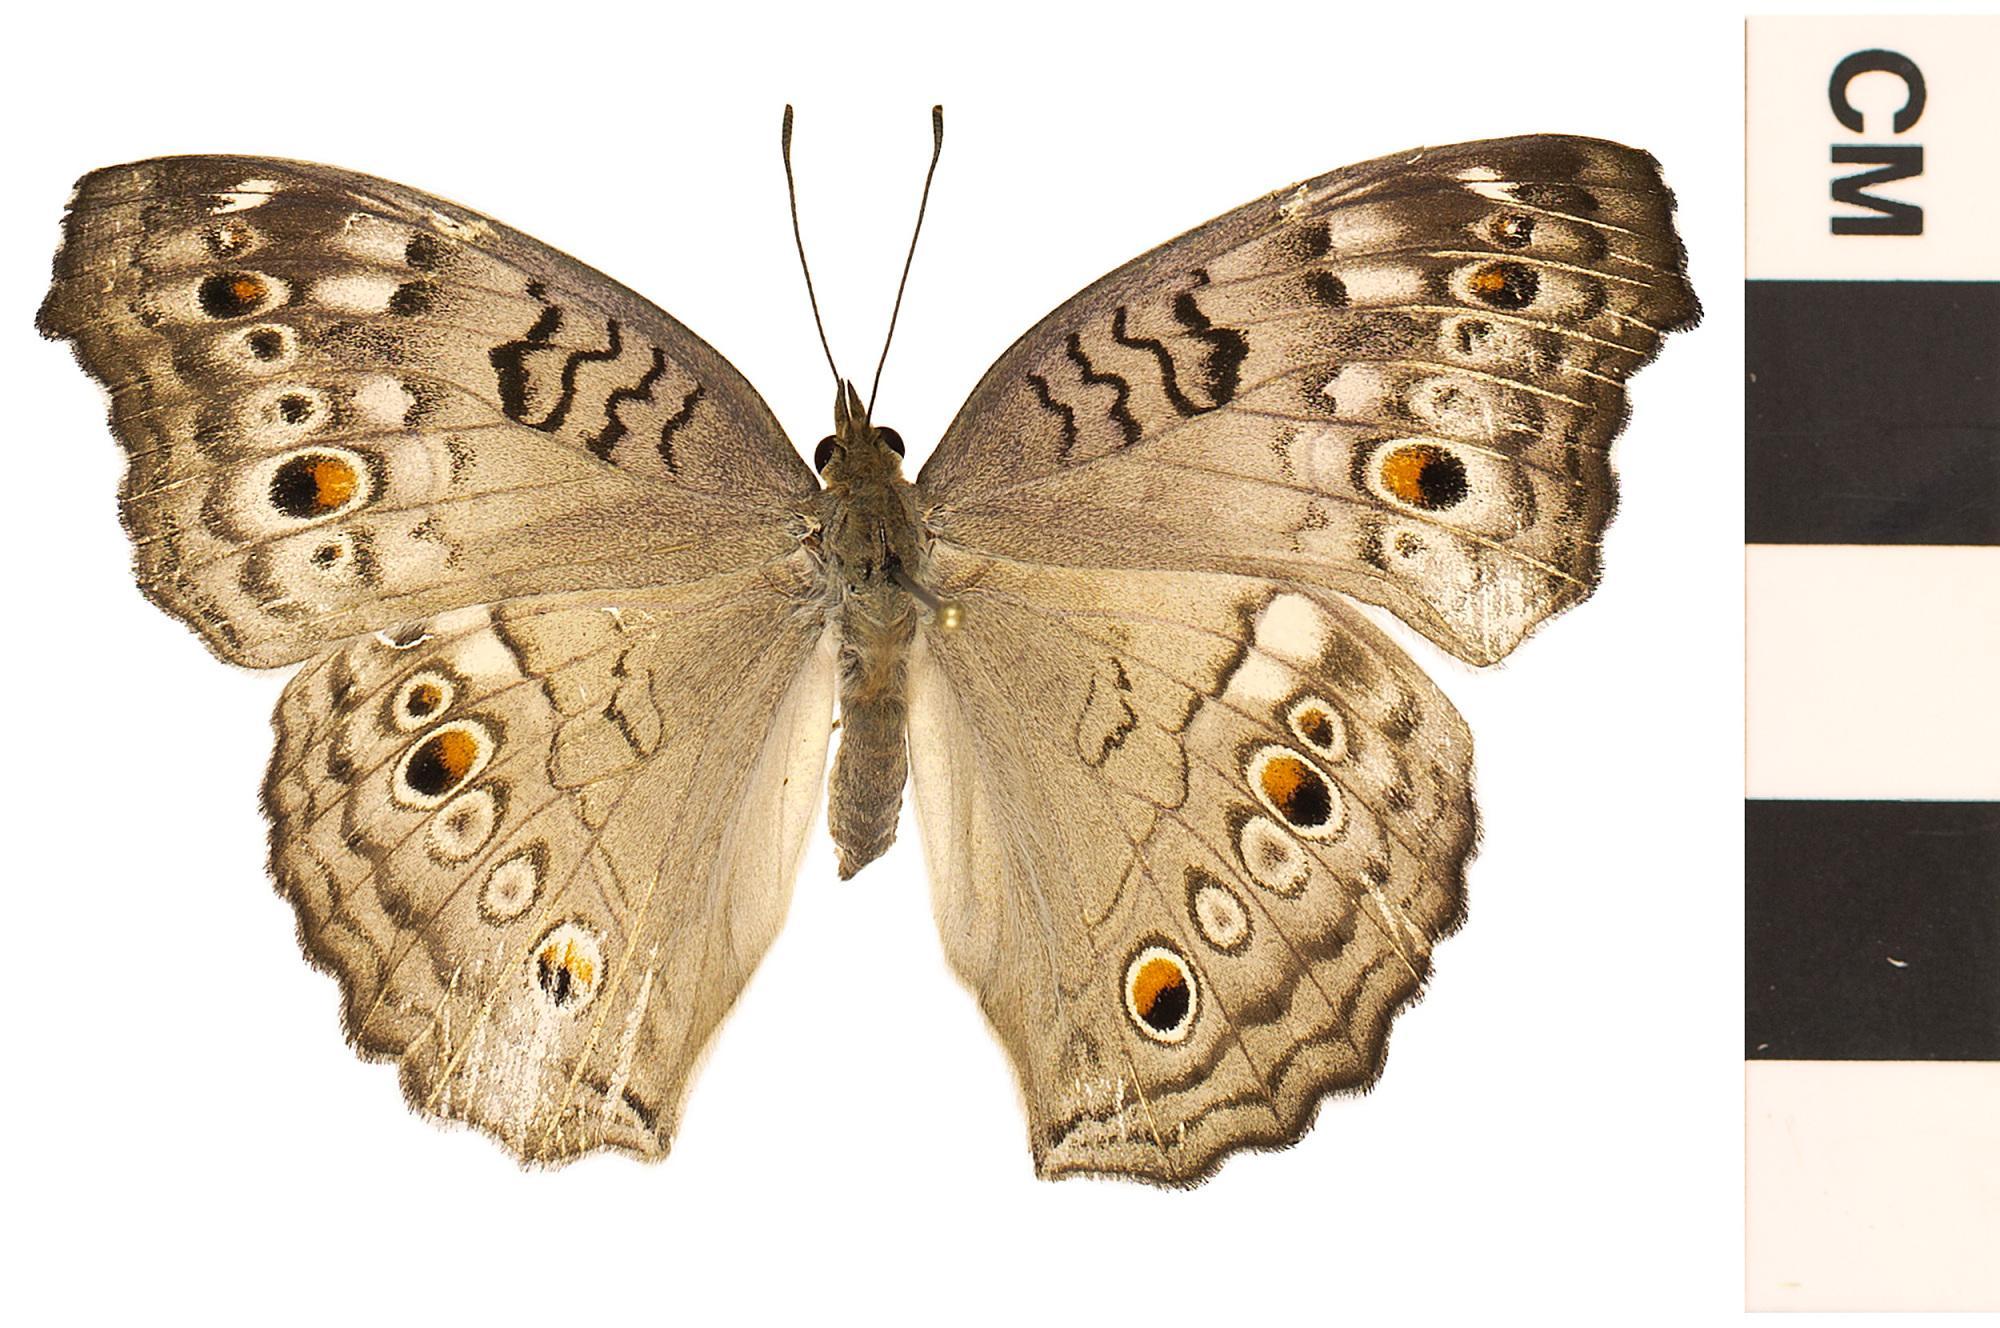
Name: Gray Pansy
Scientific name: Junonia atlites
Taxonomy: Animalia, Arthropoda, Hexapoda, Insecta, Lepidoptera, Nymphalidae, Nymphalinae
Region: US Mid Atlantic (PA, NJ, MD, DE, DC, VA, WV)
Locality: NMNH, Insect Zoo, North America, United States, District of Columbia